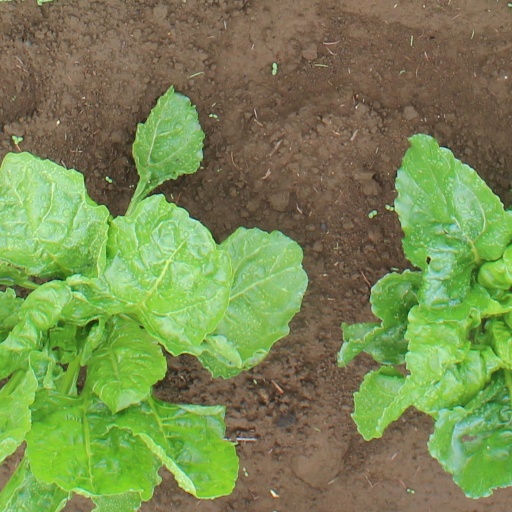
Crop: sugar beet